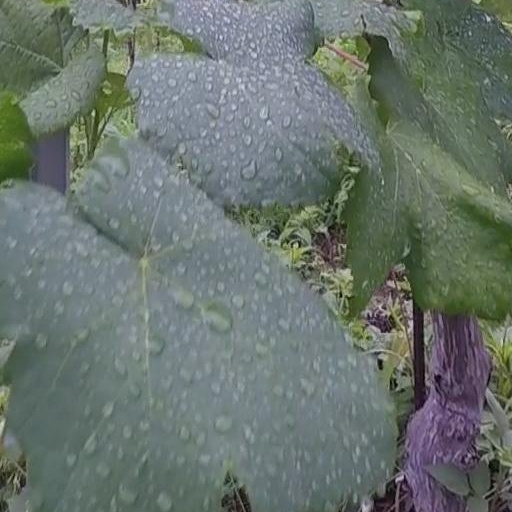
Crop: grape